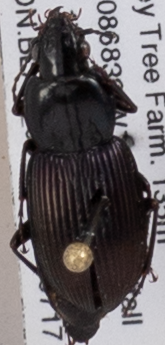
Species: Pterostichus trinarius
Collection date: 2018-07-17
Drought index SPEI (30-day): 0.924
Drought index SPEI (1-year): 1.28
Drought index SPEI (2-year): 1.01